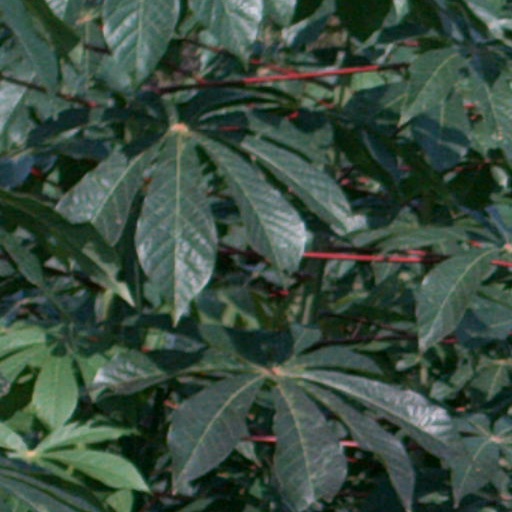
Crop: cassava